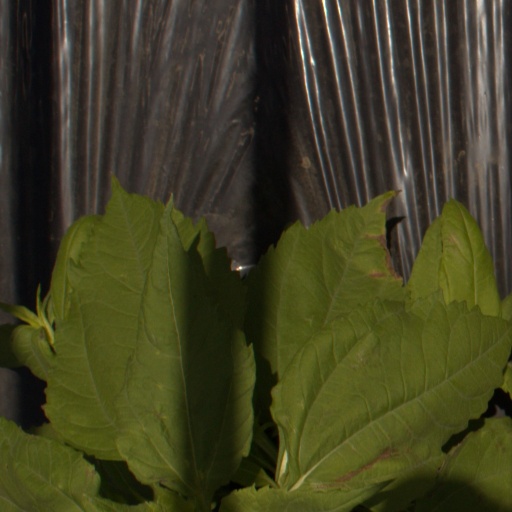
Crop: Jerusalem artichoke